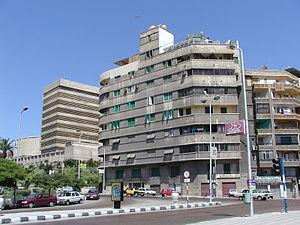
Le Centre d'études alexandrines est une équipe française de recherche en archéologie sise à Alexandrie. Il a été créé le 1ᵉʳ mars 1990 par Jean-Yves Empereur, directeur de recherche au CNRS Centre national de la recherche scientifique.